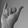
ASL letter: Y